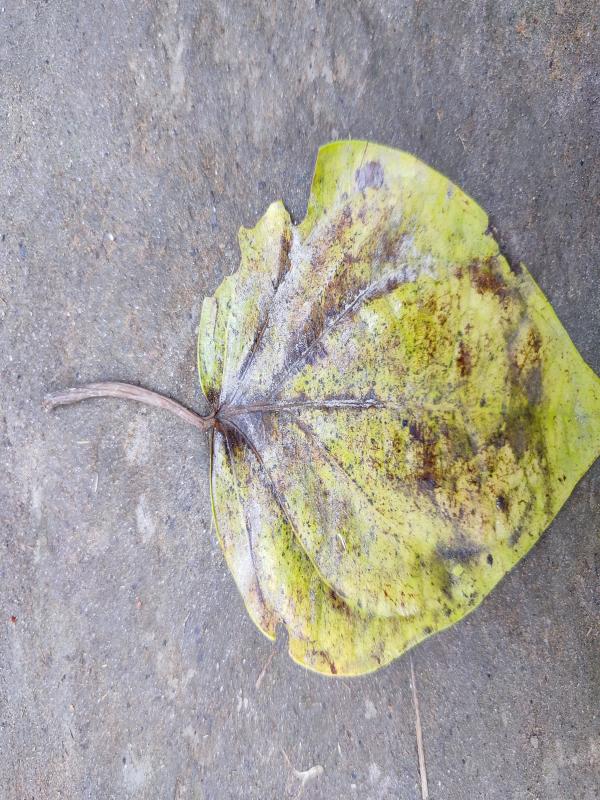
Label: Dried_Leaf